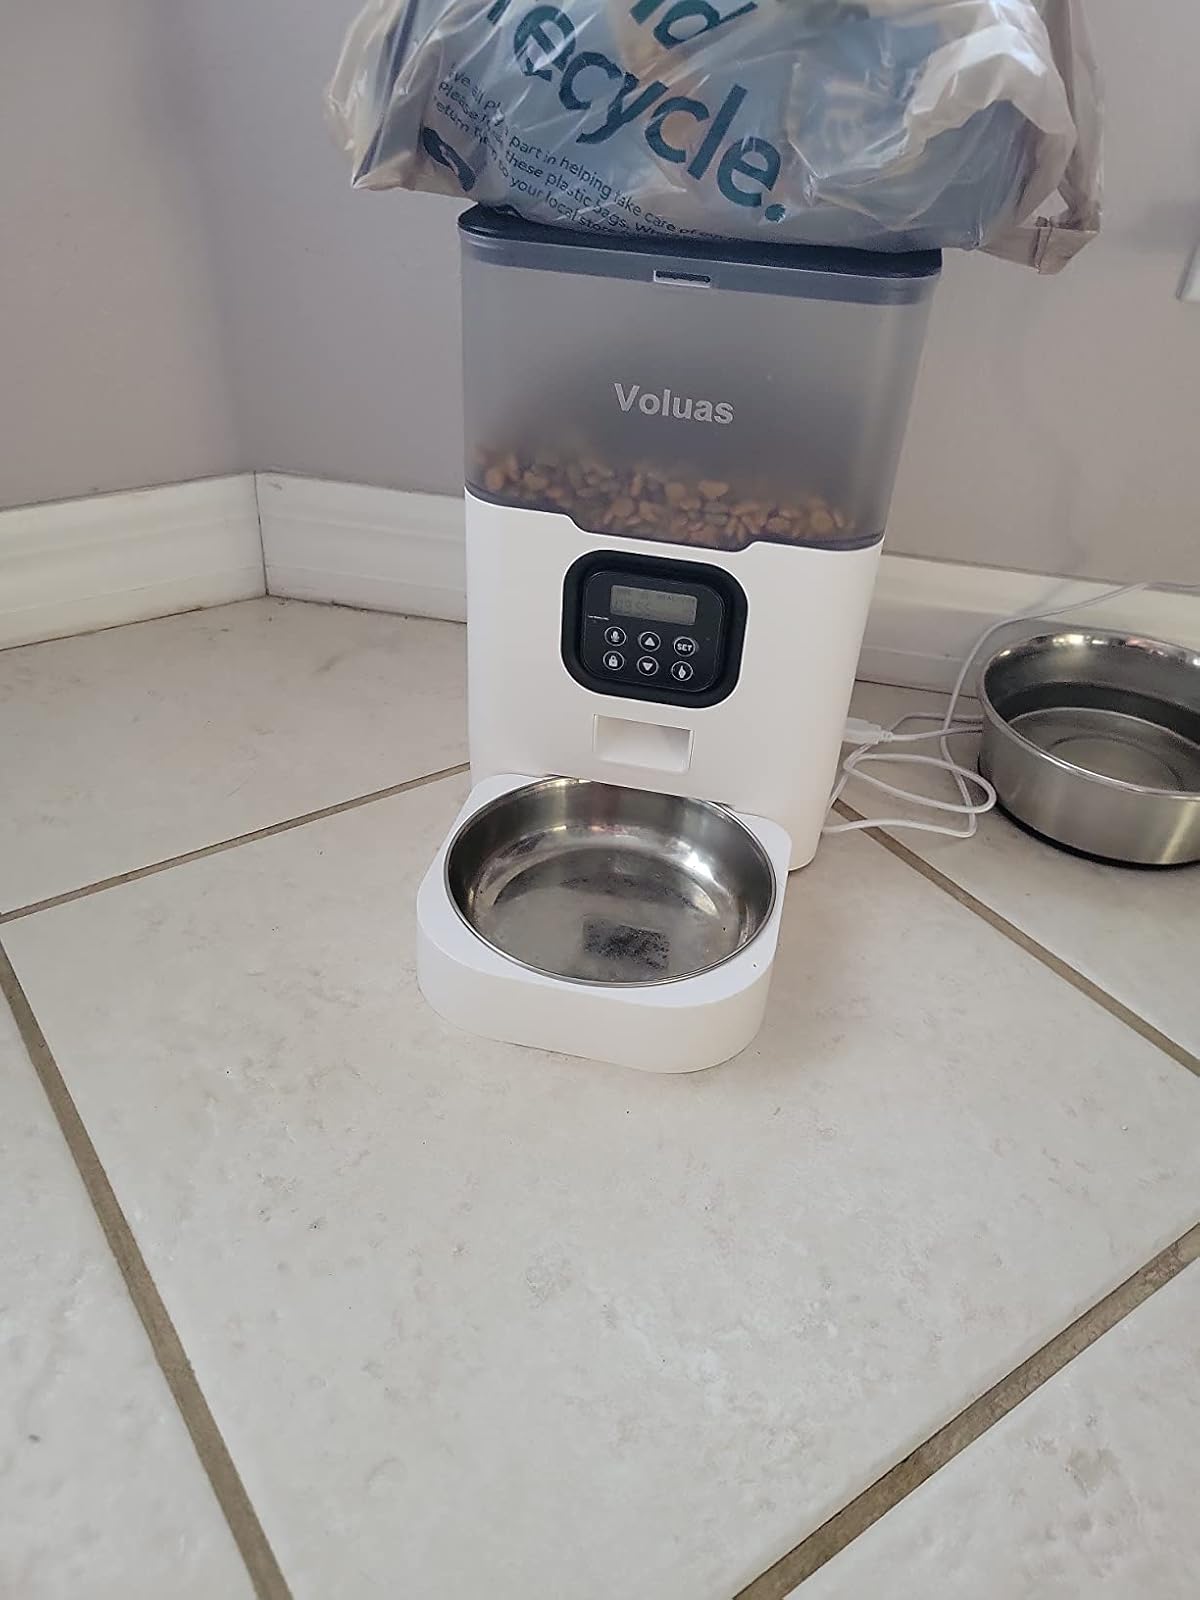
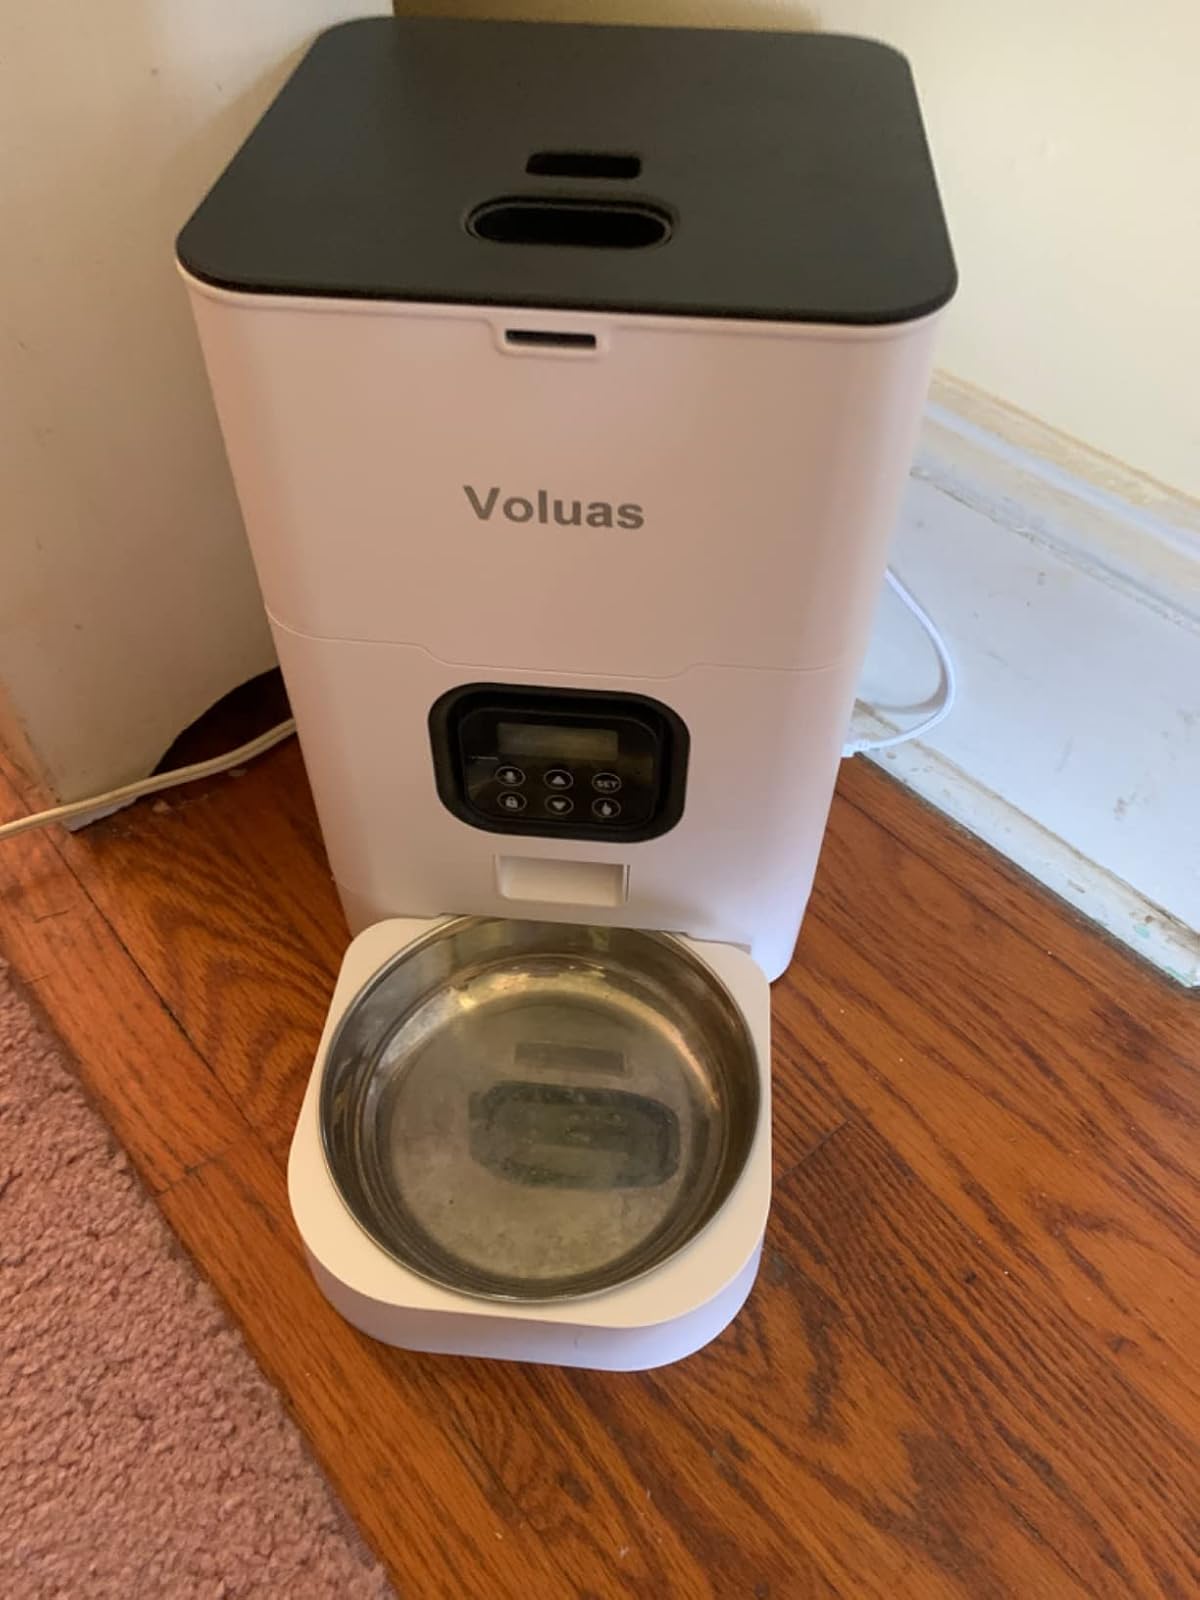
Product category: items_feeder
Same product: no